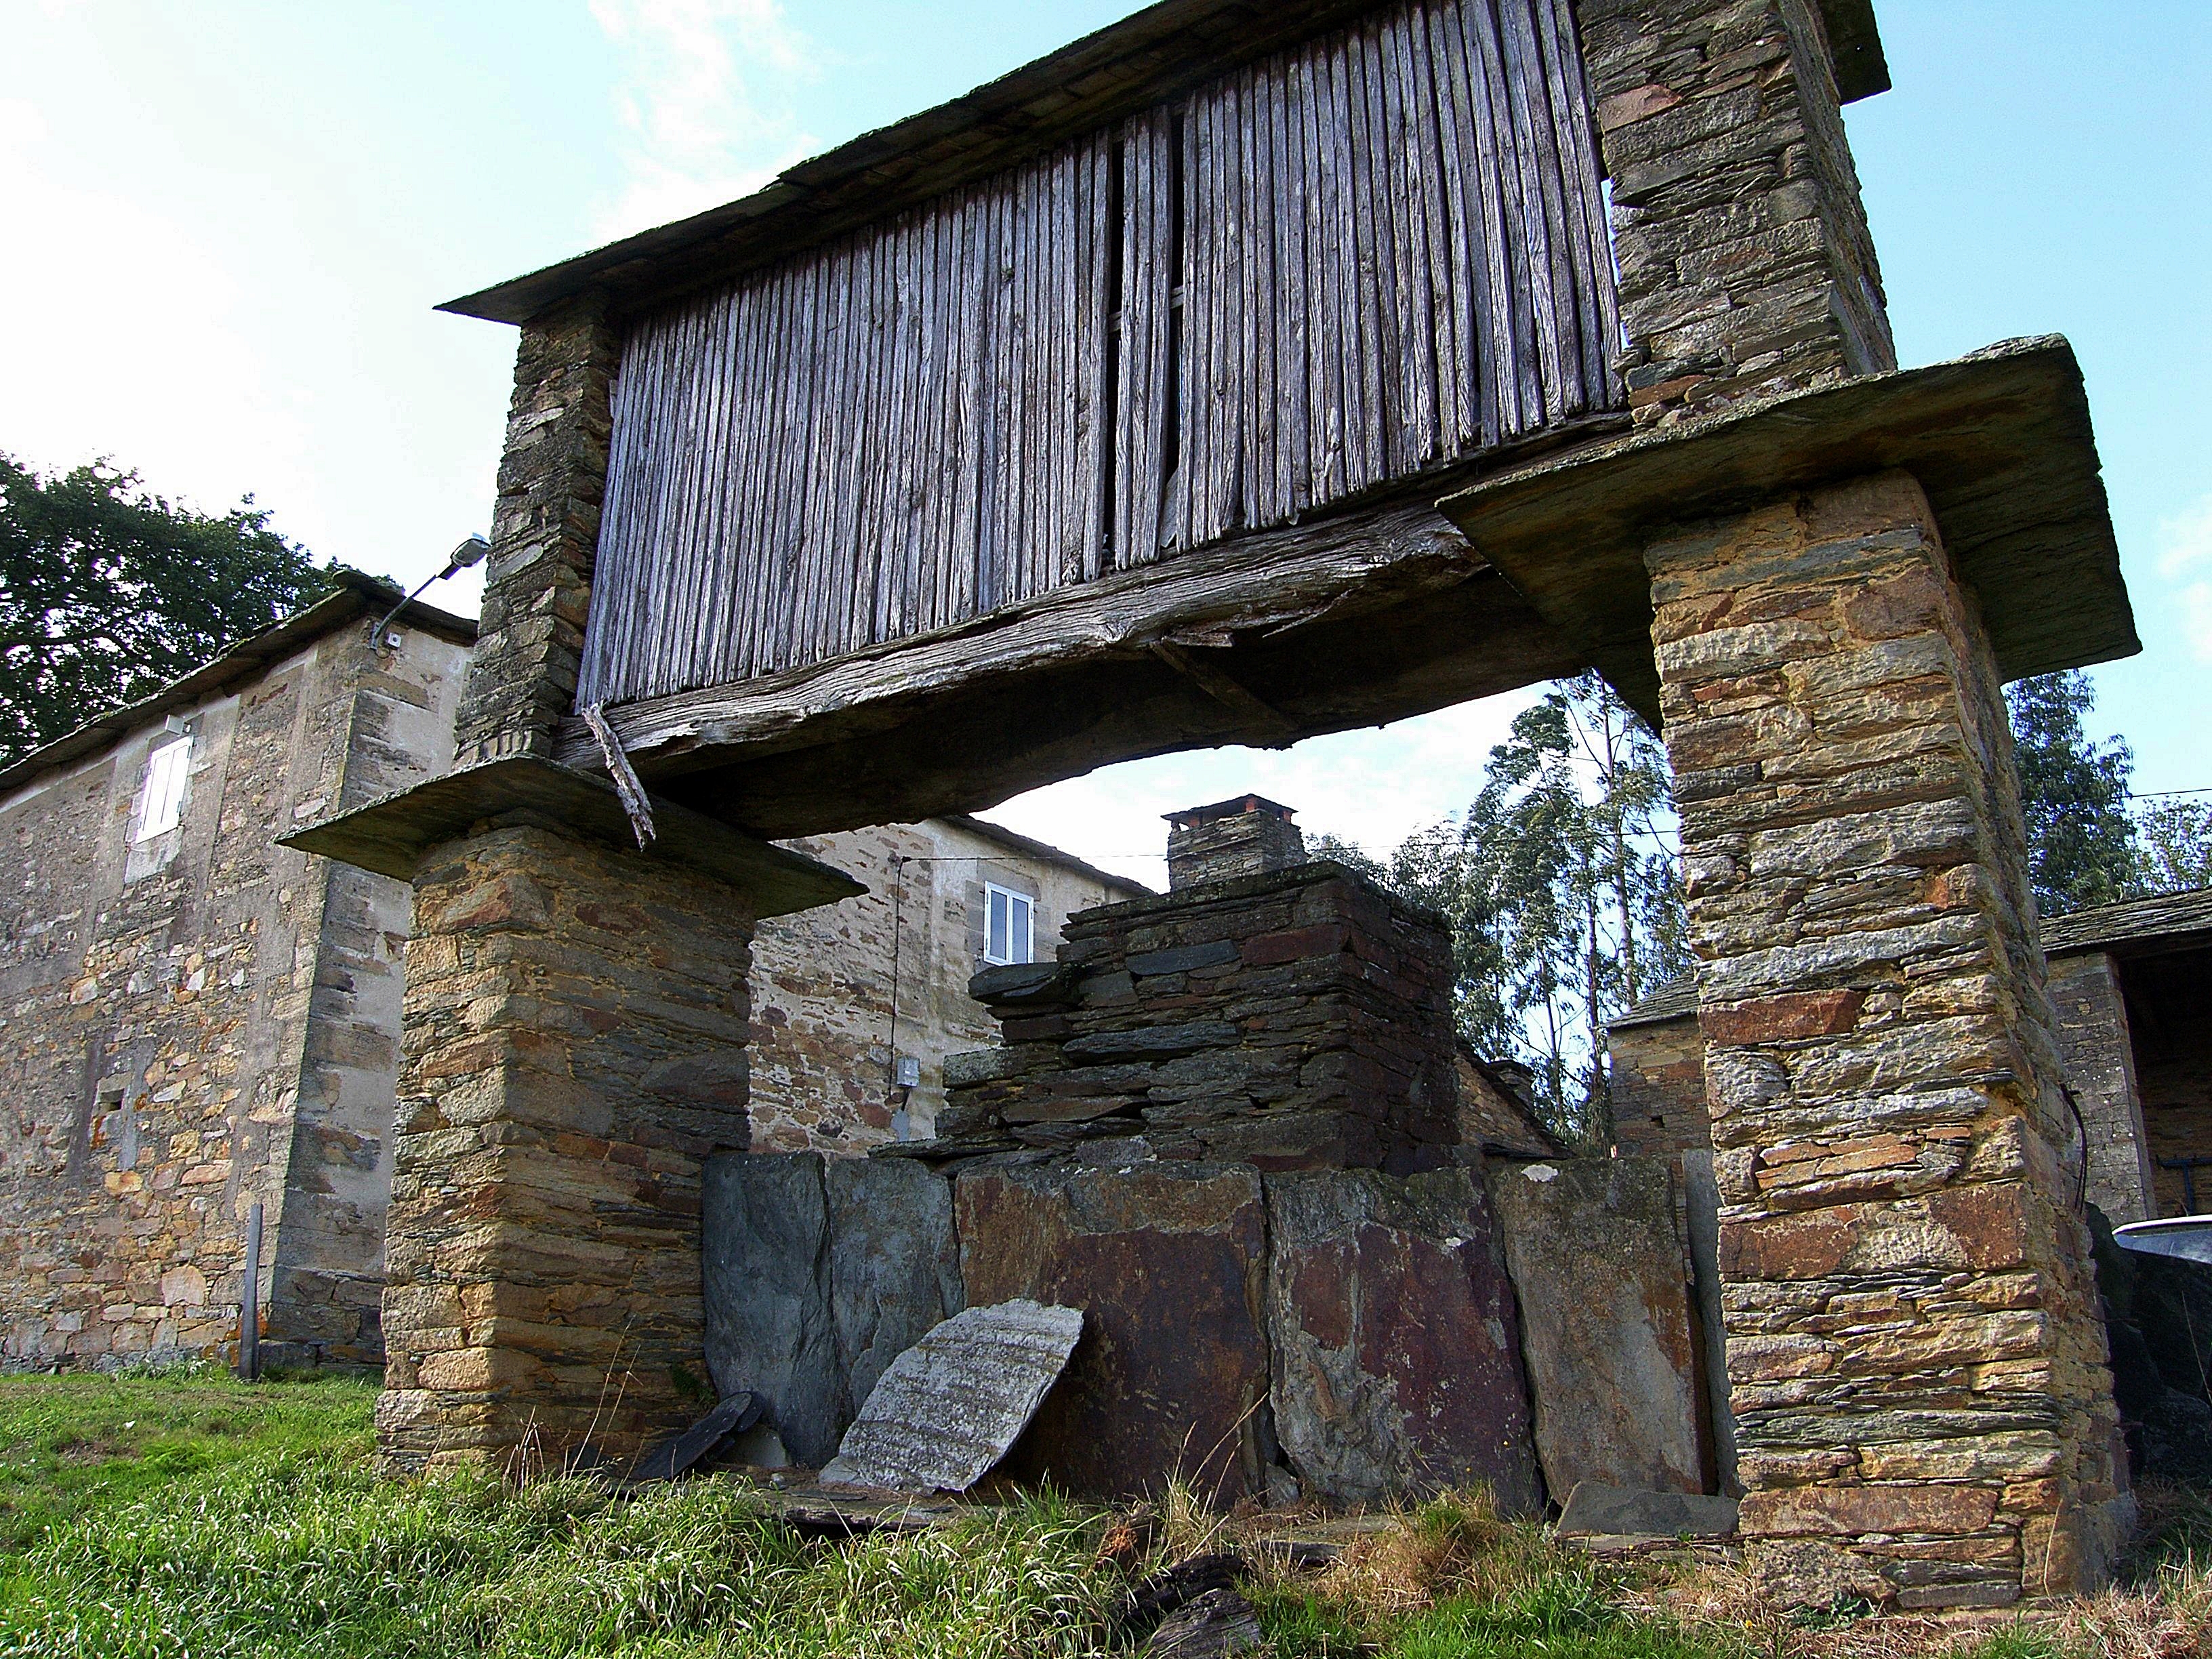
landscape, house, building, barn, home, wall, hut, village, shack, rural, cottage, chapel, spain, mill, ruins, espaa, lugo, paisajes, horreo, ggl1, regueira, rural area